Lars Nelson

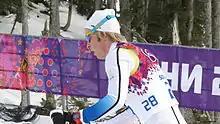
Lars Nelson during the Olympic Winter Games in Sochi, Russia, February 2014

Lars Fredrik Nelson (born 19 August 1985, Funäsdalen) is a Swedish cross-country skier.